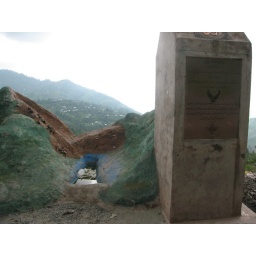
To those who died in the massive landslide that blocked the river and made that large lake